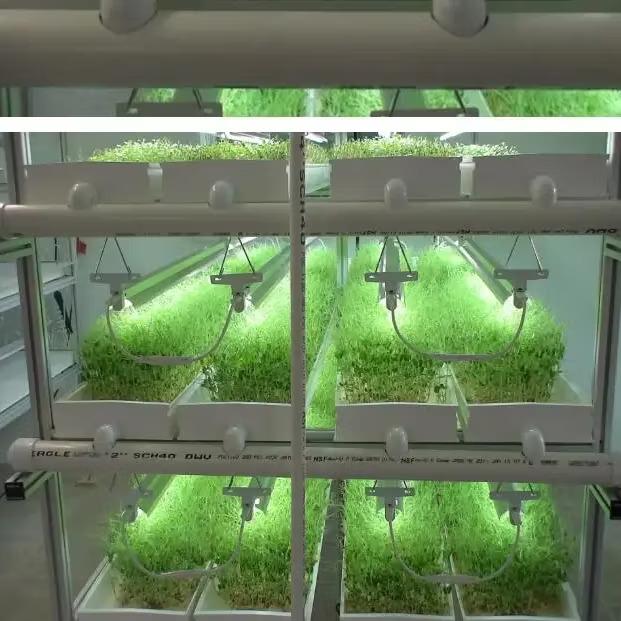
Mashine ya kilimo inayotumika kuchevusha mazao pamoja na kuivisha mazao mbalimbali pamoja na matunda, huku ikitumia kemikali pamoja na mionzi madhubuti ambayo hutumika kwa ajili ya kilimo hicho.